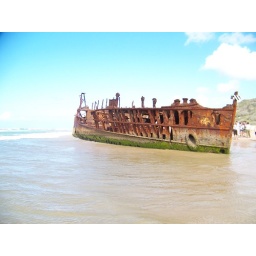
This was a ship wreck on the beach in australia